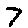
Label: 7